Cubic foot

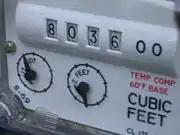
Gas meter with volume measured in cubic feet

The cubic foot (symbol ft or cu ft) is an imperial and US customary (non-metric) unit of volume, used in the United States and the United Kingdom. It is defined as the volume of a cube with sides of one foot in length, or exactly , which is very close to of a cubic metre).